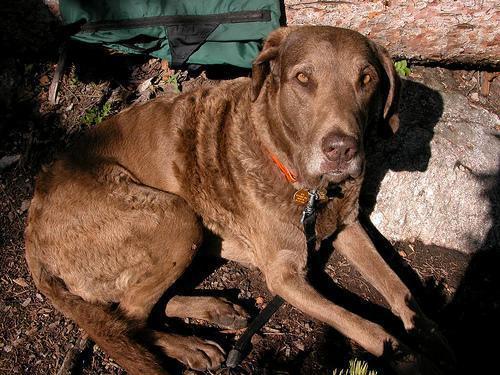
Chesapeake_Bay_retriever